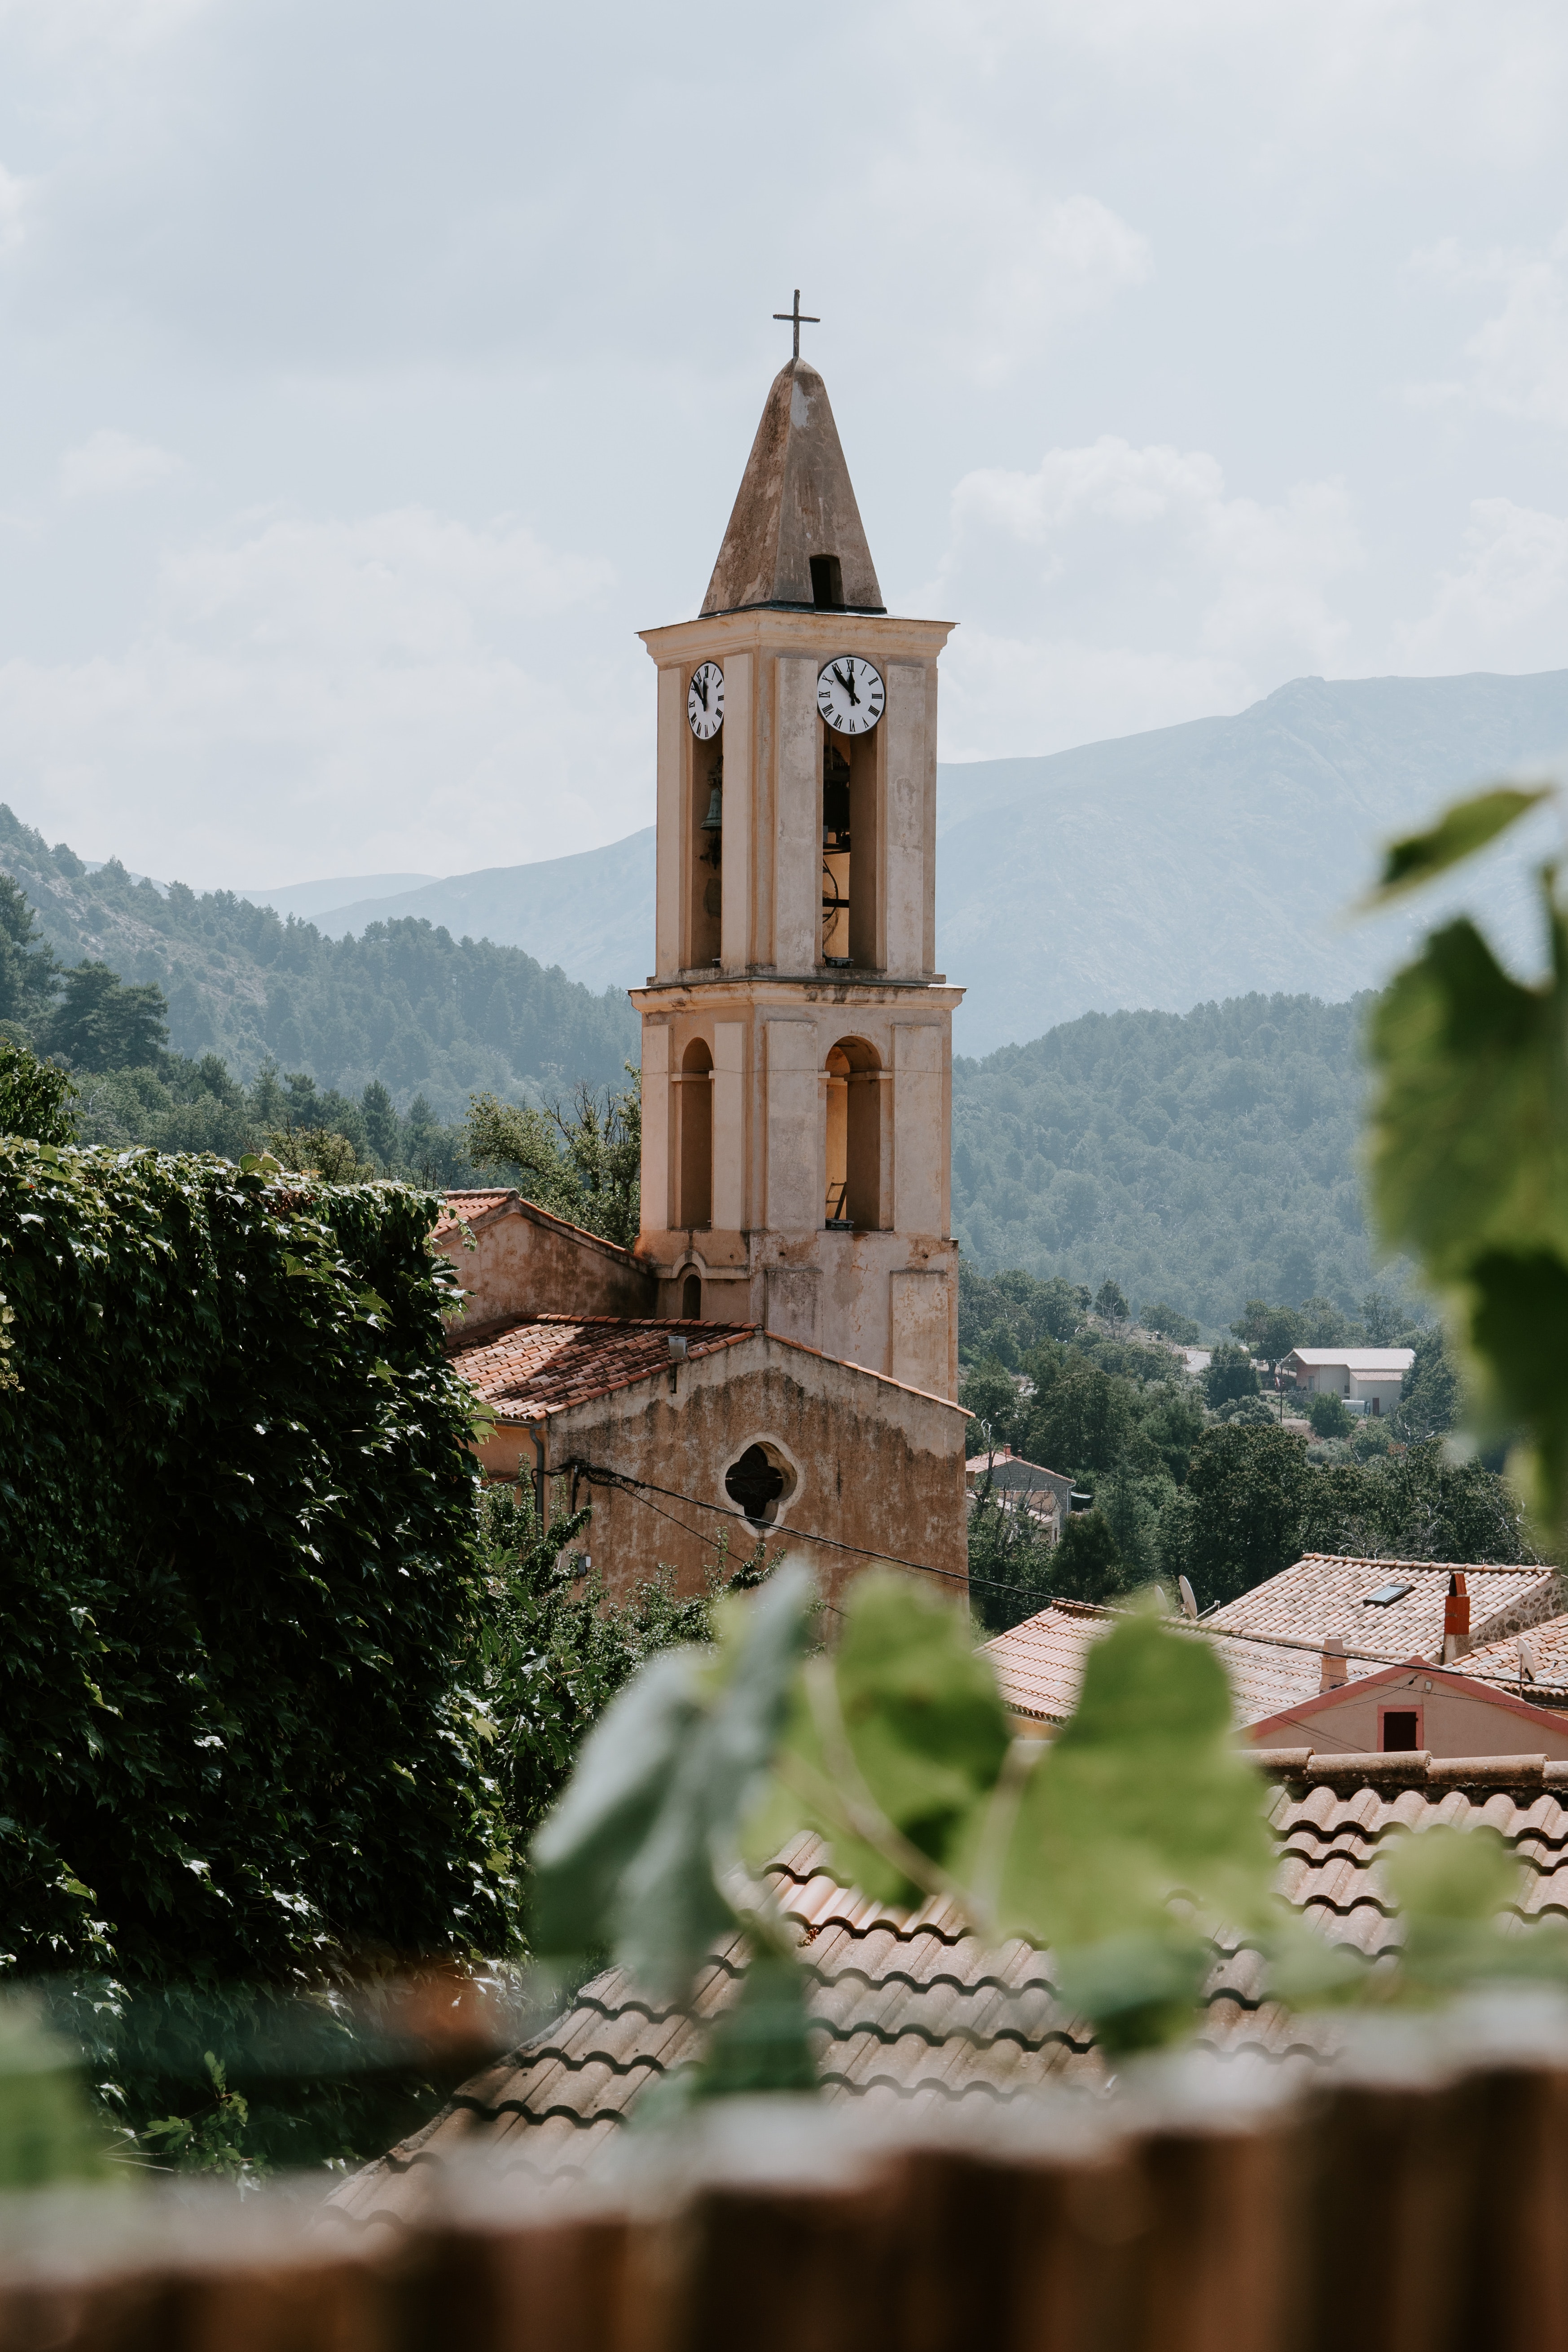
tower, bell tower, steeple, sky, church, tree, building, architecture, vacation, tourism, clock tower, rural area, roof, plant, history, city, village, house